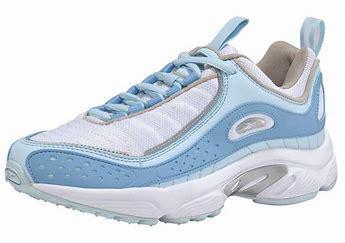
Brand: Reebok
Model: Daytona DMX Ii